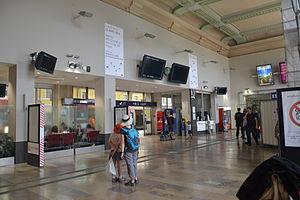
Gare d'Avignon
La gare d'Avignon-Centre est une gare ferroviaire française de la ligne de Paris-Lyon à Marseille-Saint-Charles, de la ligne d'Avignon à Miramas et de la ligne de Villeneuve-lès-Avignon à Avignon, située sur le territoire de la ville d'Avignon, dans le département de Vaucluse, en région Provence-Alpes-Côte d'Azur. Elle est implantée au plus proche du centre historique, bien « qu'à l'extérieur des murs ». La gare d'Avignon TGV est à environ six kilomètres au sud, sur la ligne à grande vitesse Méditerranée.